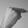
ASL letter: H